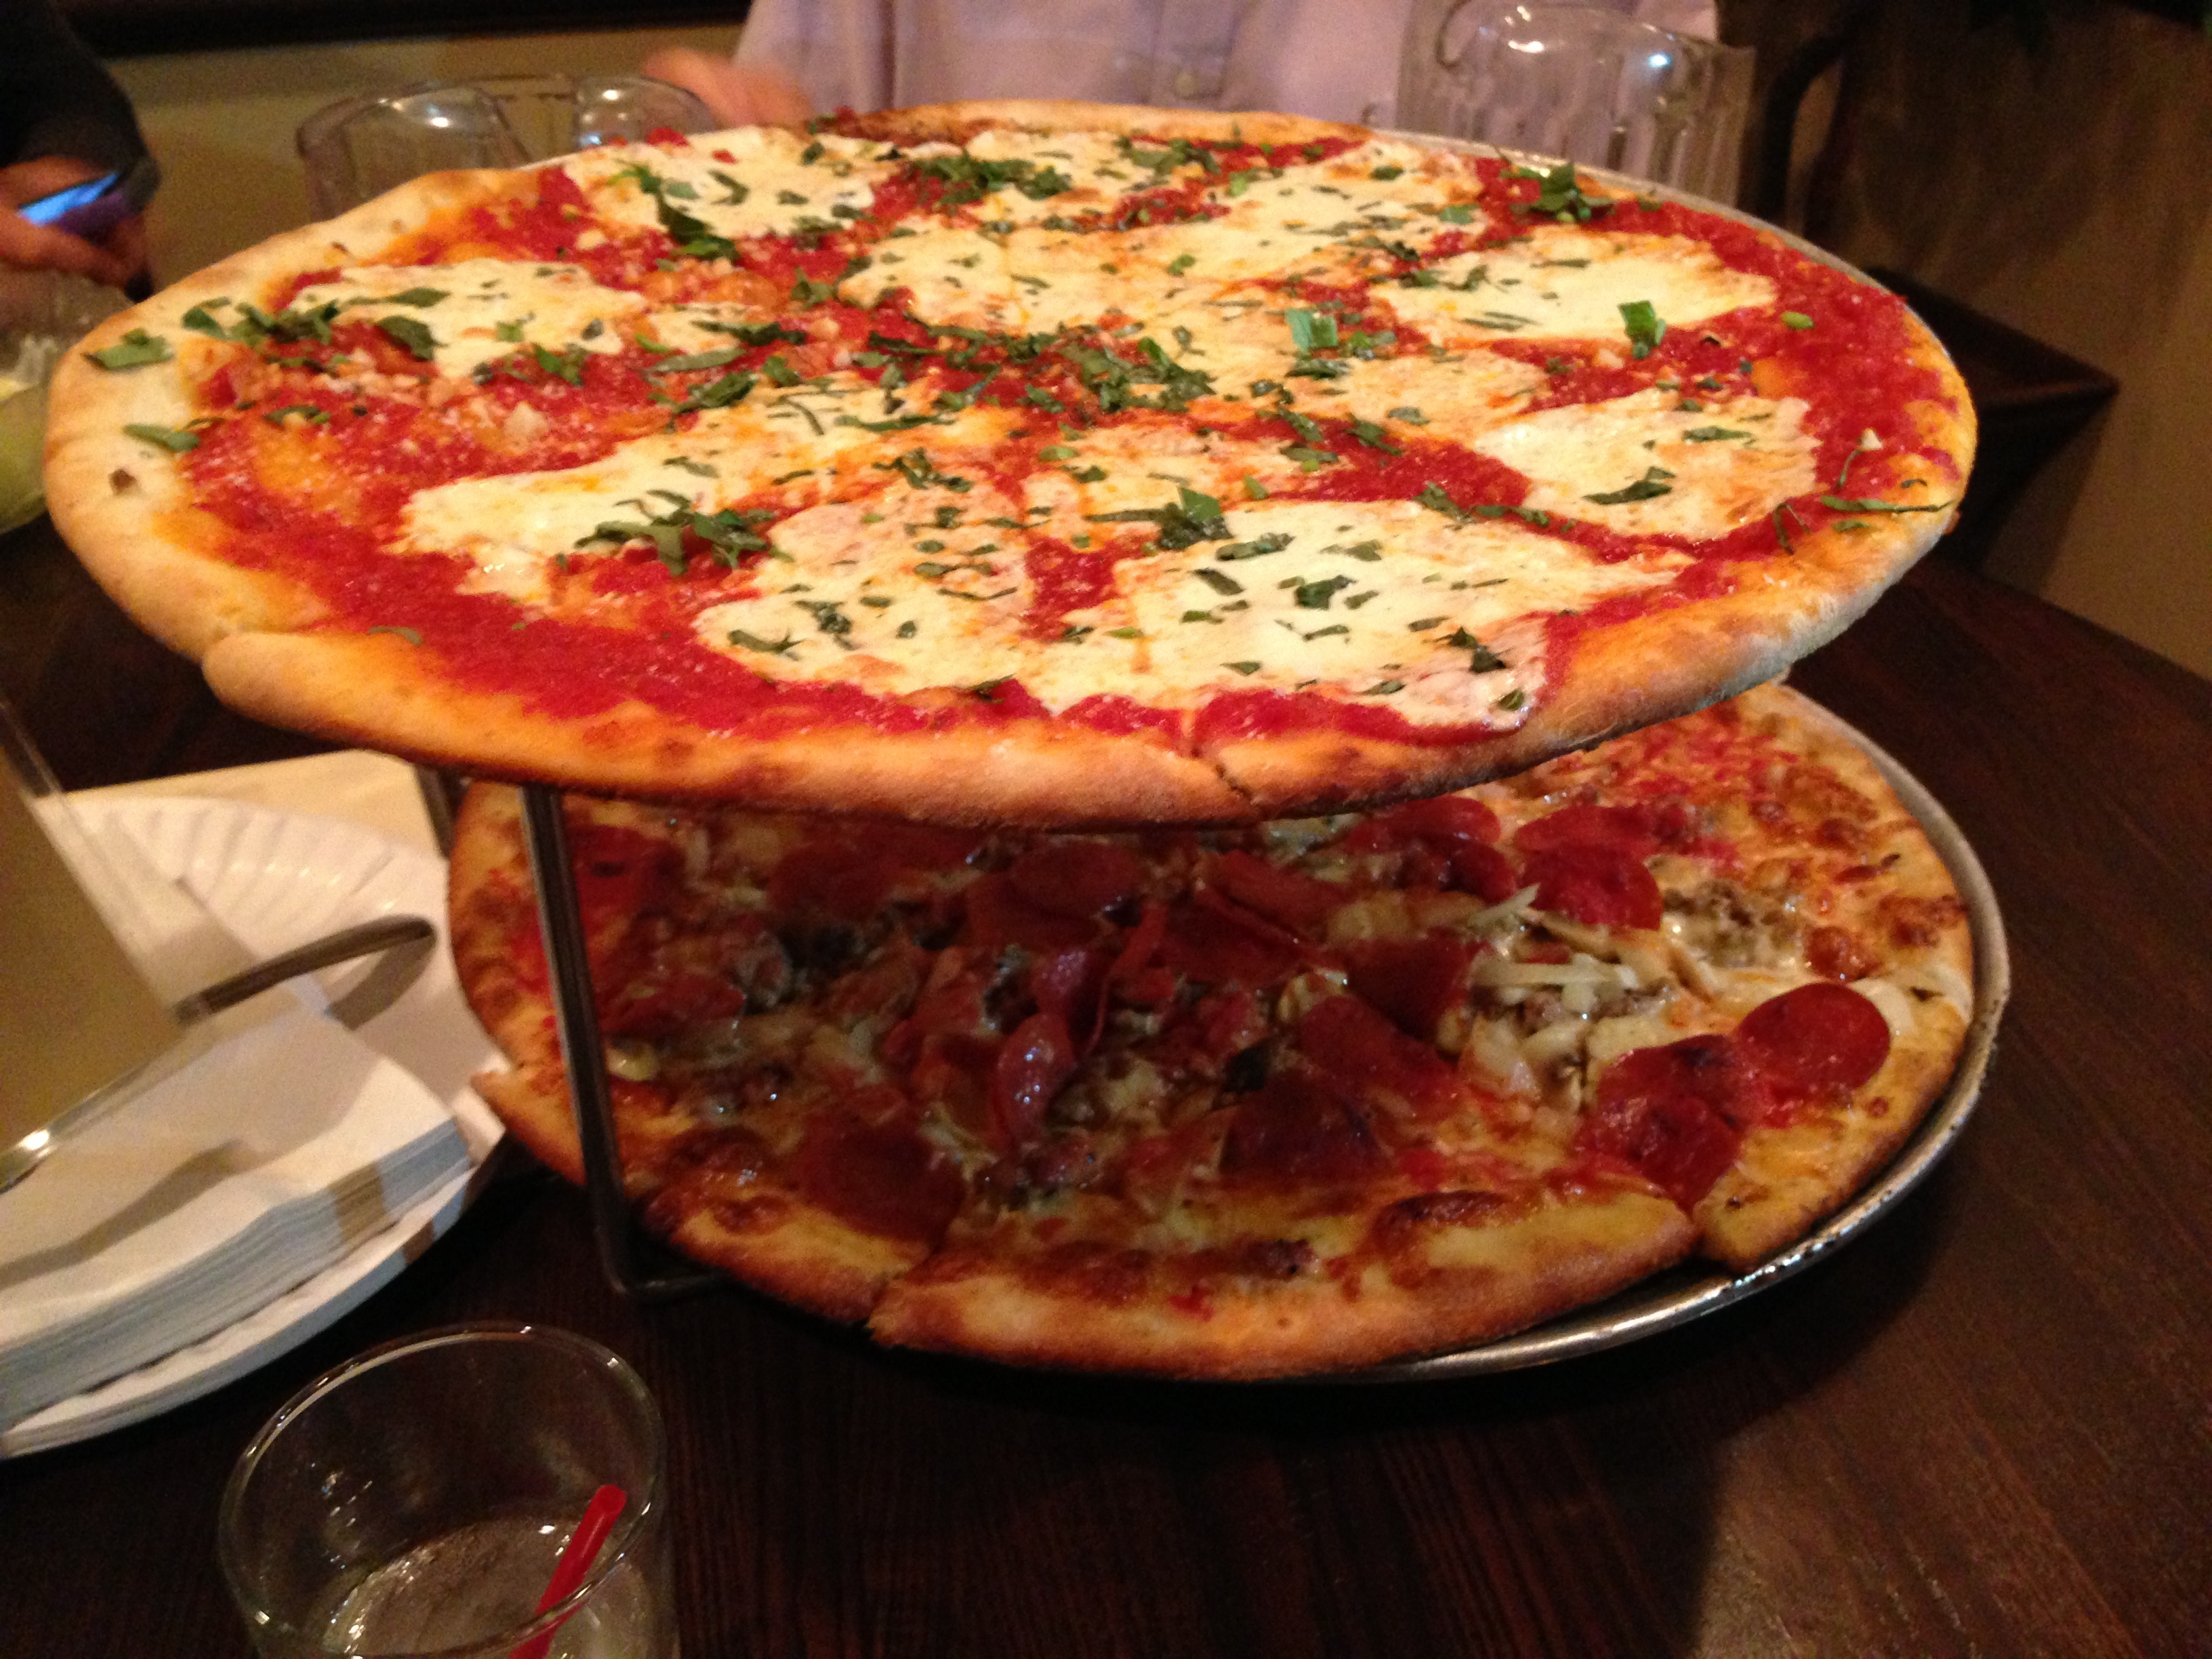
dish, meal, food, cuisine, pizza, pepperoni, italian food, tarte flamb e, pizza cheese, european food, sicilian pizza